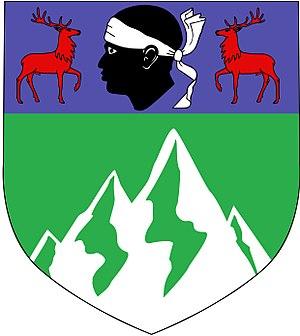
Blason de Santo-Pietro-di-Venaco
Cette page donne les armoiries des communes de la Haute-Corse.
Santo-Pietro-di-Venaco est une commune française située dans la circonscription départementale de la Haute-Corse et le territoire de la collectivité de Corse. Le village appartient à l'ancienne piève de Venaco.